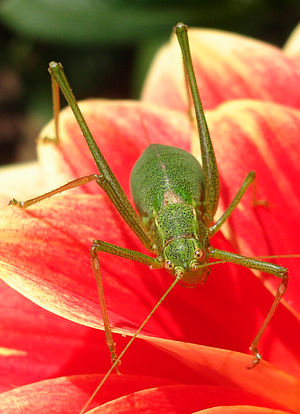
Krumknivgræshoppe / Beskrivelse
Krumknivgræshoppen er en løvgræshoppe, der er almindelig over det meste af Europa. På trods af at den er almindelig, så bliver den ofte overset på grund af sin skjulte livsstil. Arten blev oprindeligt beskrevet som Locusta punctatissima i 1792.